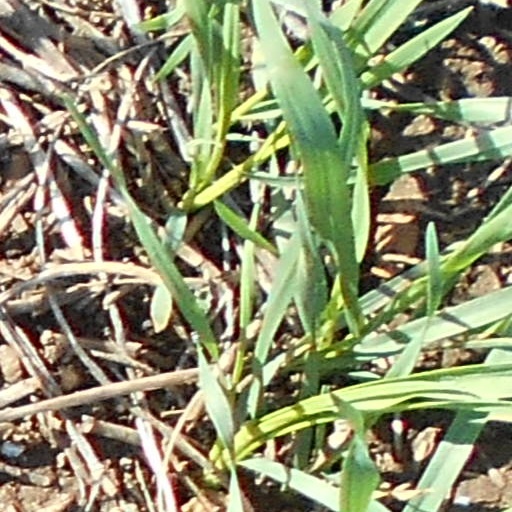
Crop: wheat